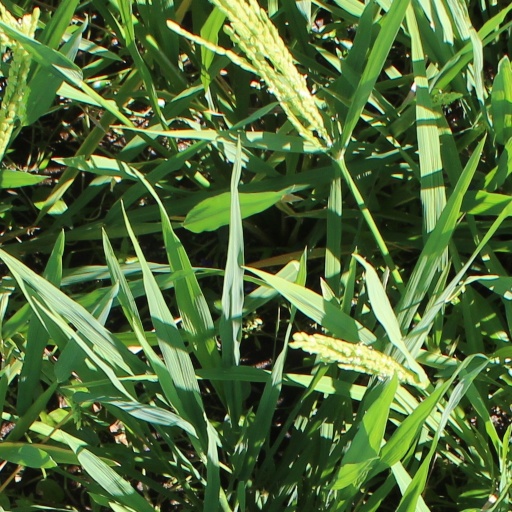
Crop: rice